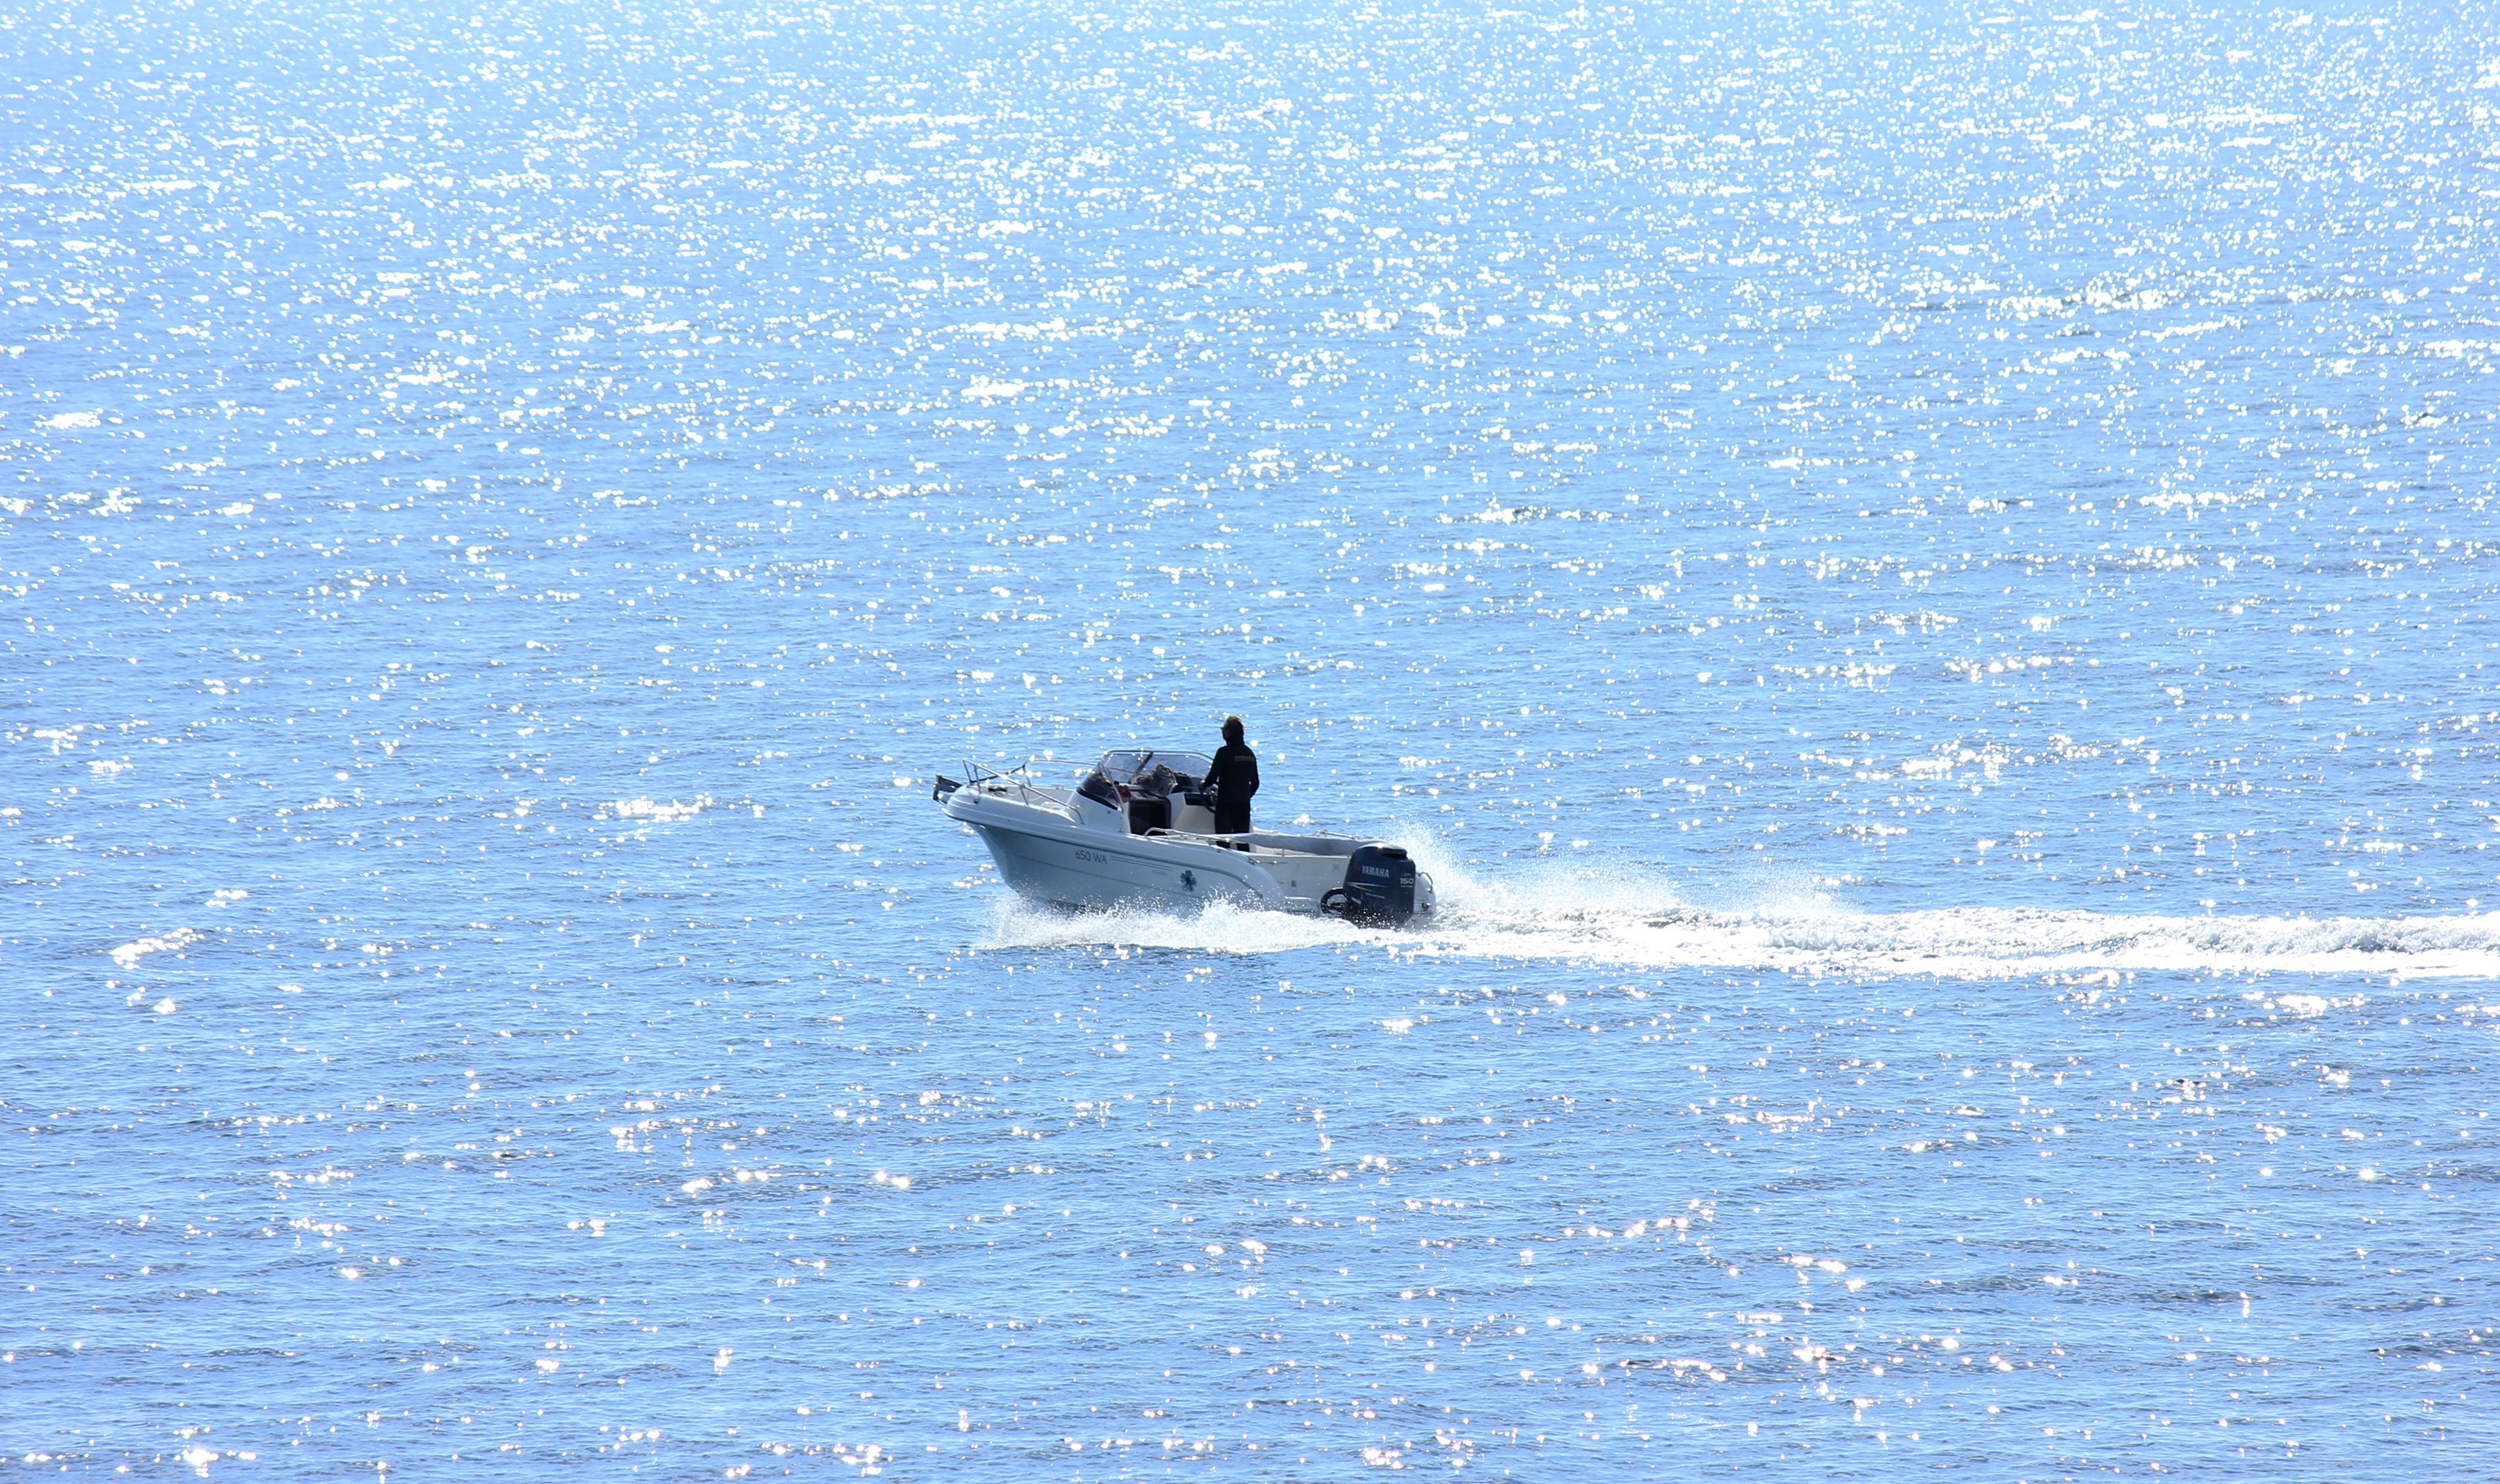
sea, water, ocean, light, sunshine, boat, vehicle, blue, arctic, speed, surface, boating, reflections, motor boat, watercraft, arctic ocean